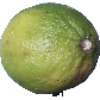
Label: Limes 1